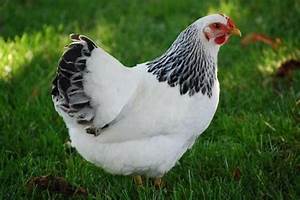
Label: chicken